Michel Szulc-Krzyzanowski

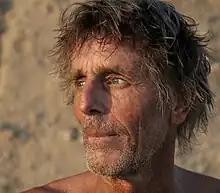
Michel Szulc-Krzyzanowski, © Merel Waagmeester, 2010

Michel Szulc-Krzyzanowski (born 23 April 1949, in Oosterhout), is a Dutch photographic artist, possibly best known for his series of photographs of a Dutch woman, Henny, whom he has been documenting since the 1970s.